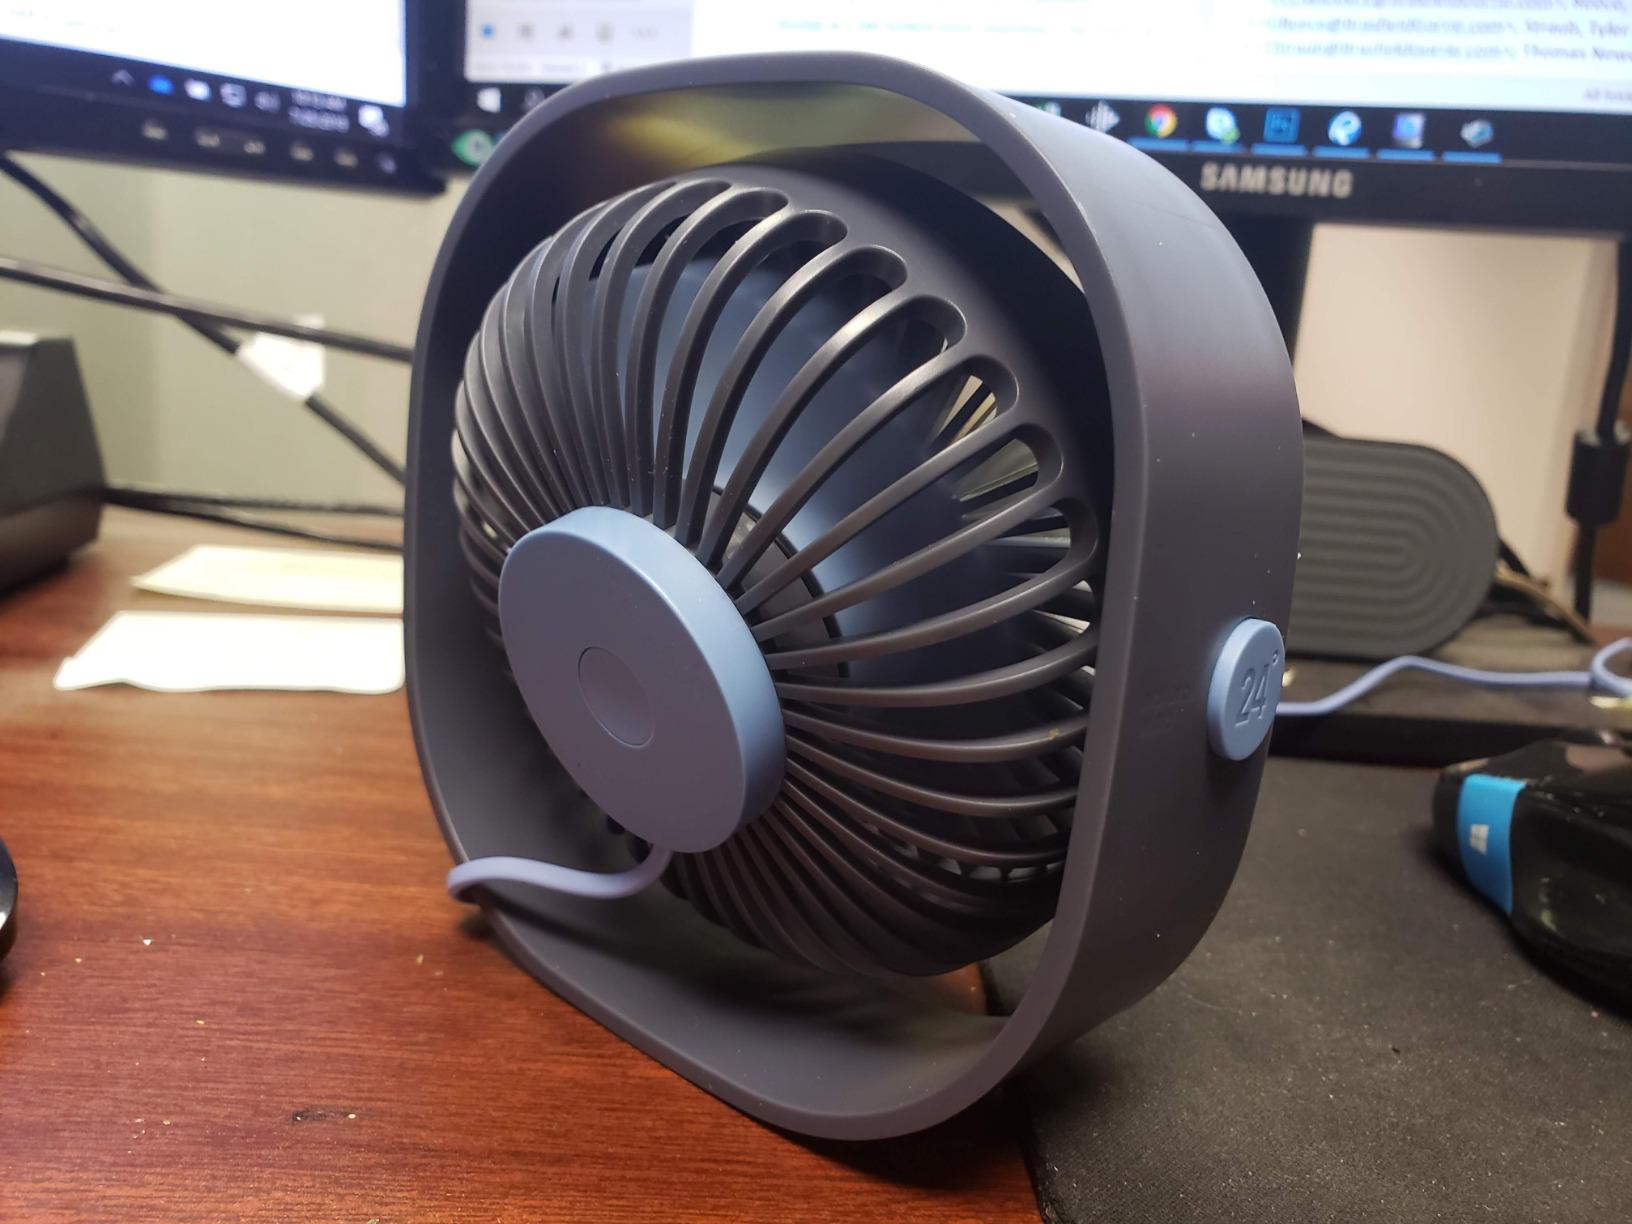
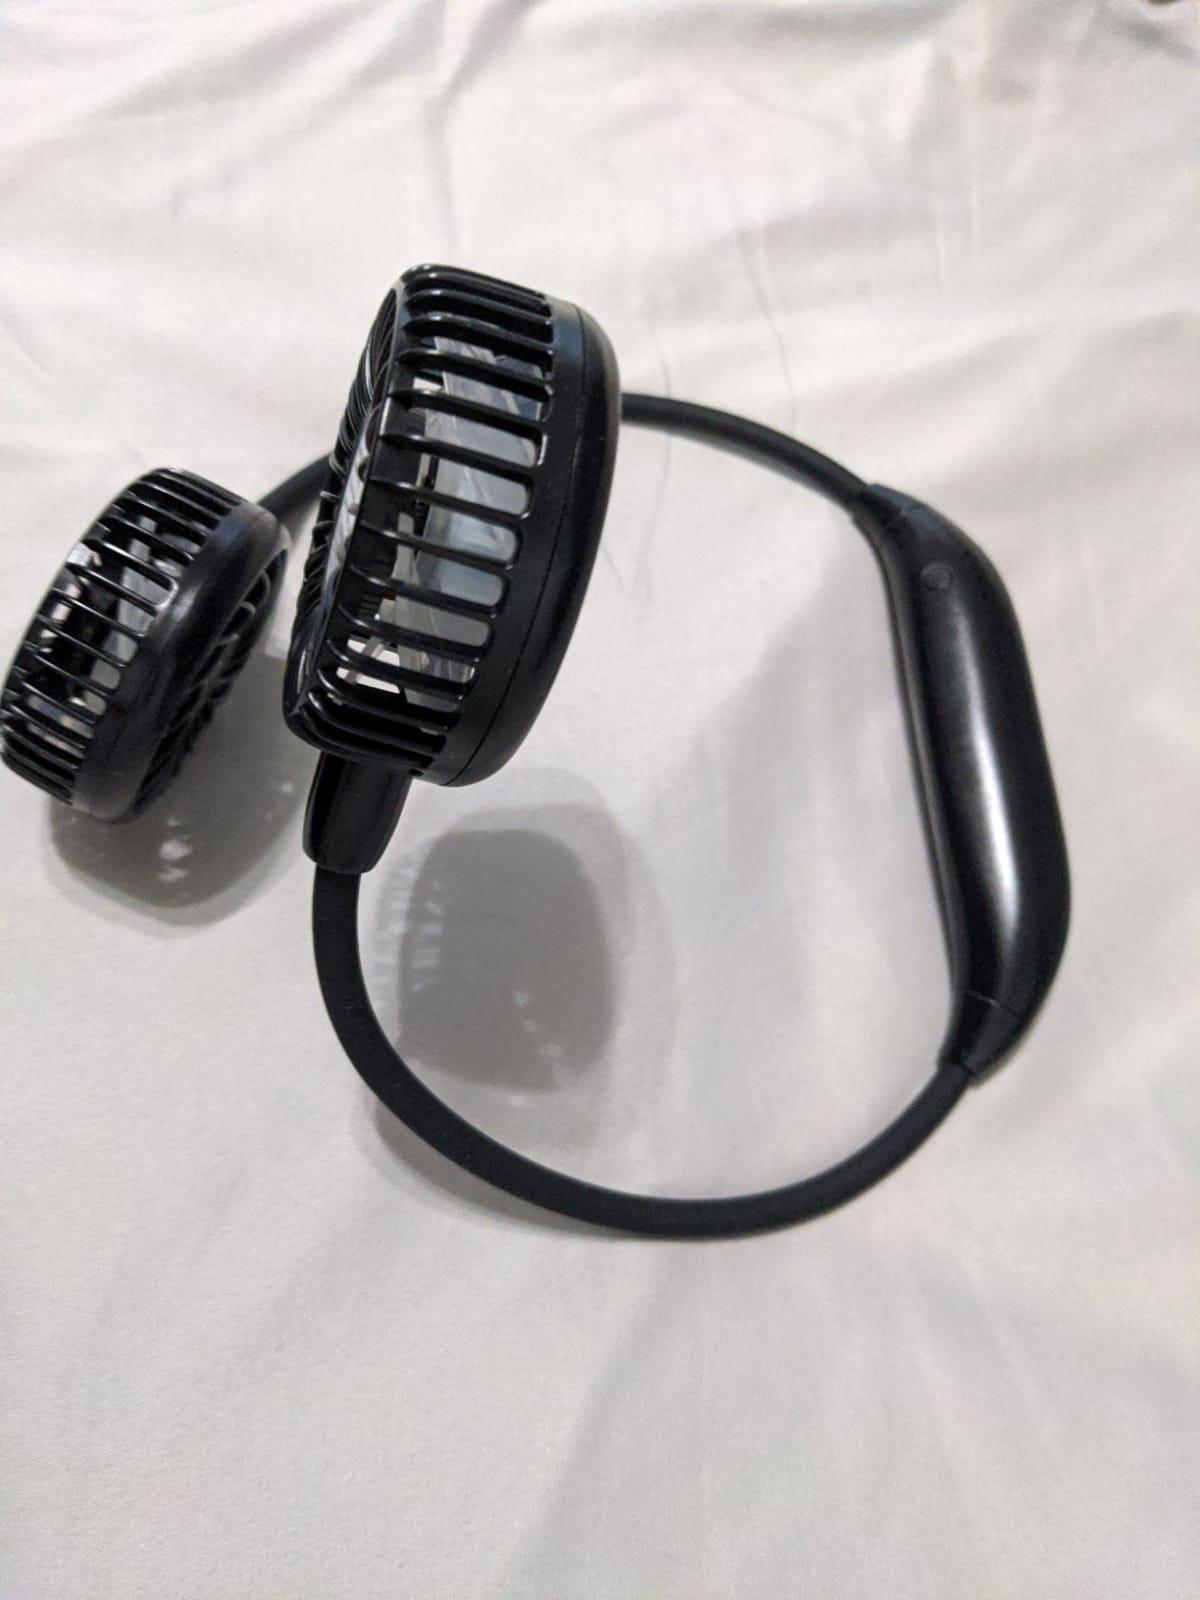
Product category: fan
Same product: no